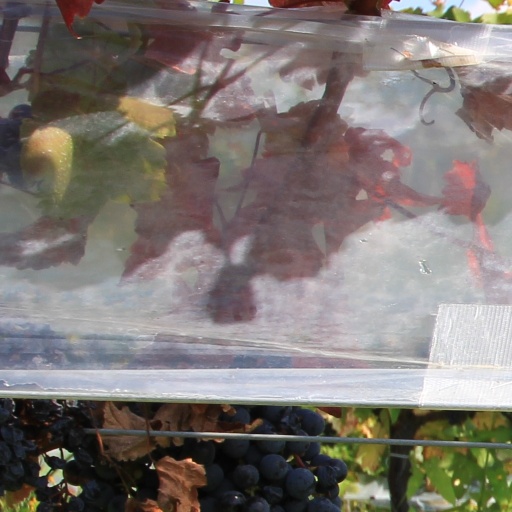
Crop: grape